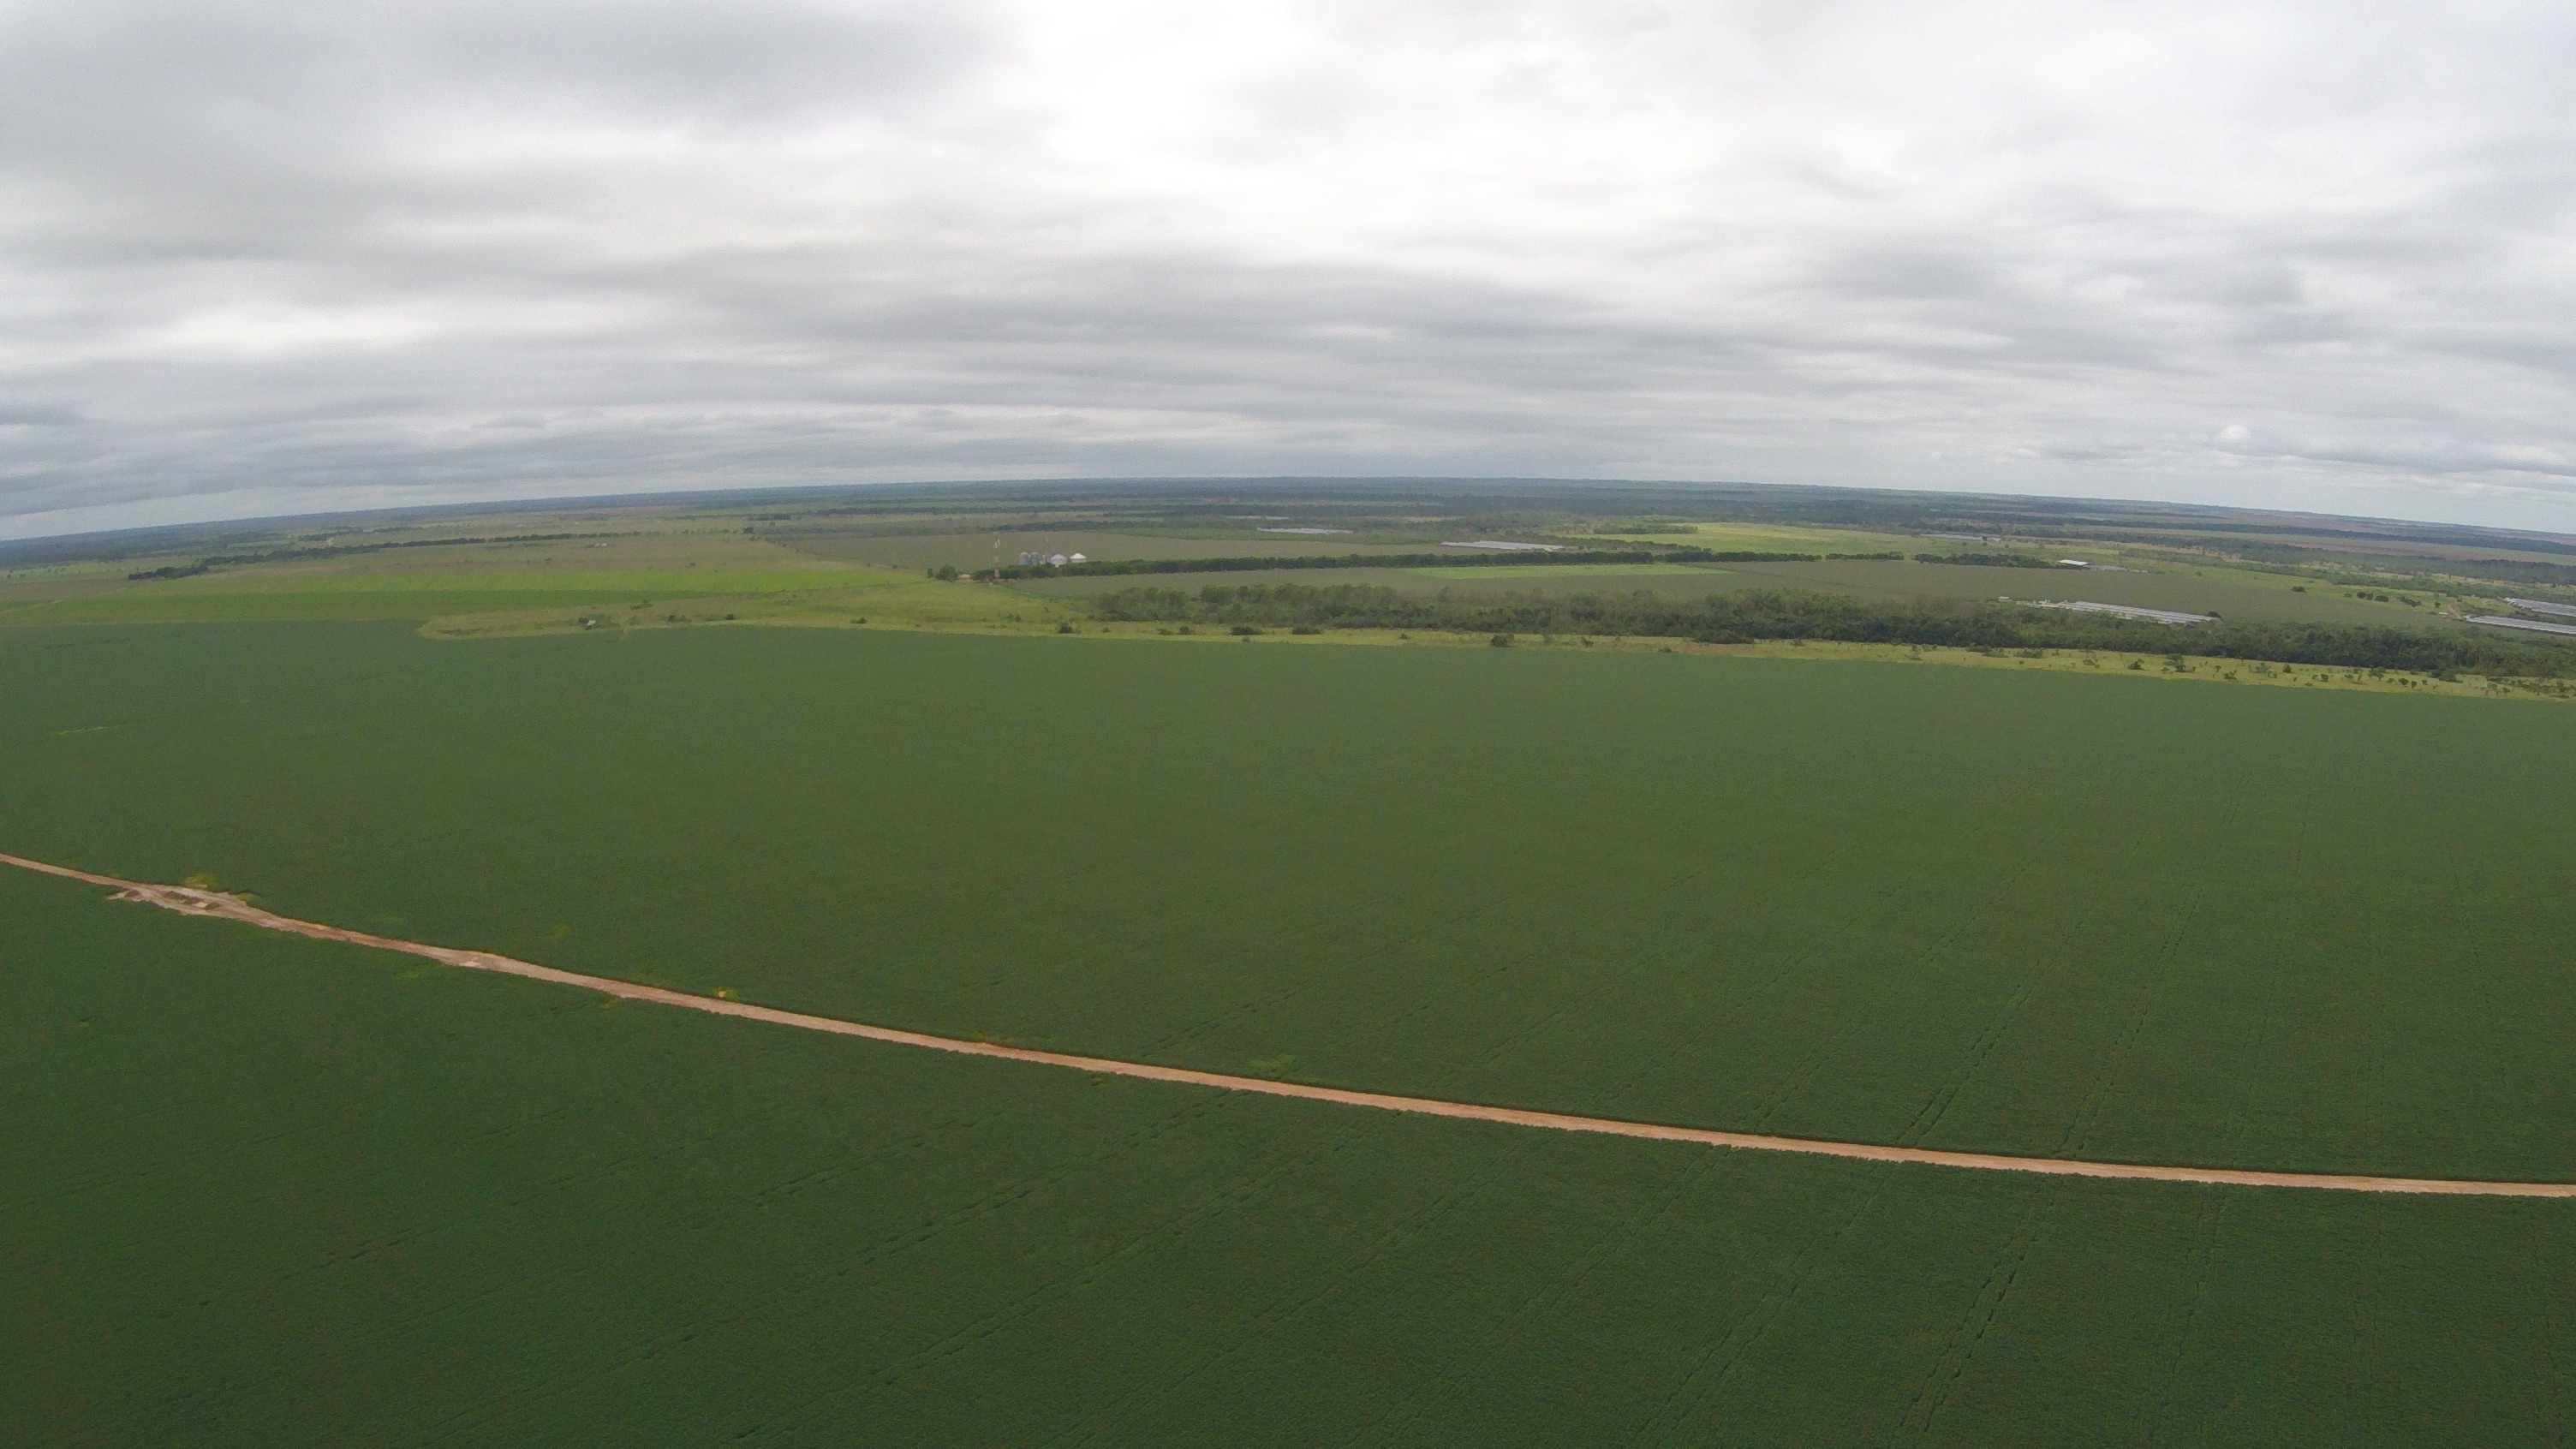
landscape, grass, horizon, cloud, sky, field, meadow, prairie, hill, green, pasture, flight, reservoir, plain, grassland, plateau, habitat, rural area, aerial photography, atmospheric phenomenon, atmosphere of earth